Abhimanyu (1991 film)

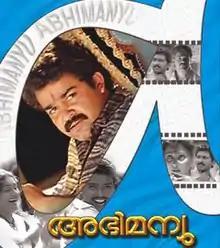
DVD Cover

Abhimanyu is a 1991 Indian Malayalam-language crime drama film directed by Priyadarshan and written by T. Damodaran. It stars Mohanlal and Geetha. The plot revolves around the Bombay (now Mumbai) underworld and the transformation of an innocent guy into a crime boss in the city. The movie is loosely based on the life of Bada Rajan. The tagline of the movie is "Crime Never Pays".